Emile McMaster

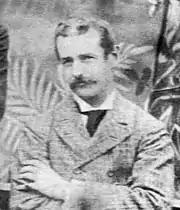
McMaster in 1889

Joseph Emile Patrick McMaster (16 March 1861 – 7 June 1929) was an Irish amateur cricketer and umpire who played in one retrospectively-recognised Test match for England in 1899. That was his only first-class appearance and he was never a member of any county team. He later umpired first-class matches in South Africa. He was born in Gilford, County Down, and died in London.